David Davies (physician)

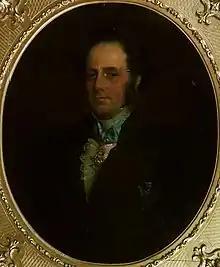
Sir David Davies (1792-1865)

Sir David Davies (1792 - 1865) was a Welsh physician and physician to King William IV and Queen Adelaide.